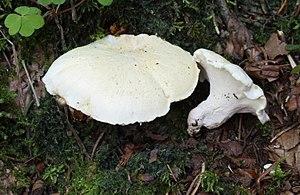
Le Polypore des brebis est un champignon basidiomycète de la famille des Albatrellaceae. L'intérieur de son chapeau est couvert de pores minuscules, ce qui a conduit à le classer parmi les polypores, mais contrairement à ce groupe, il ne pousse sur le bois mais au sol. C'est un champignon tout blanc, souvent confluent, qui a la particularité de se colorer en jaune lorsqu'on le touche. Il apparaît au pied des conifères, surtout des épinettes, principalement dans les forêts boréales. C'est un comestible assez apprécié, qui contient plusieurs composés bioactifs à potentiel médicinal encore à l'étude.